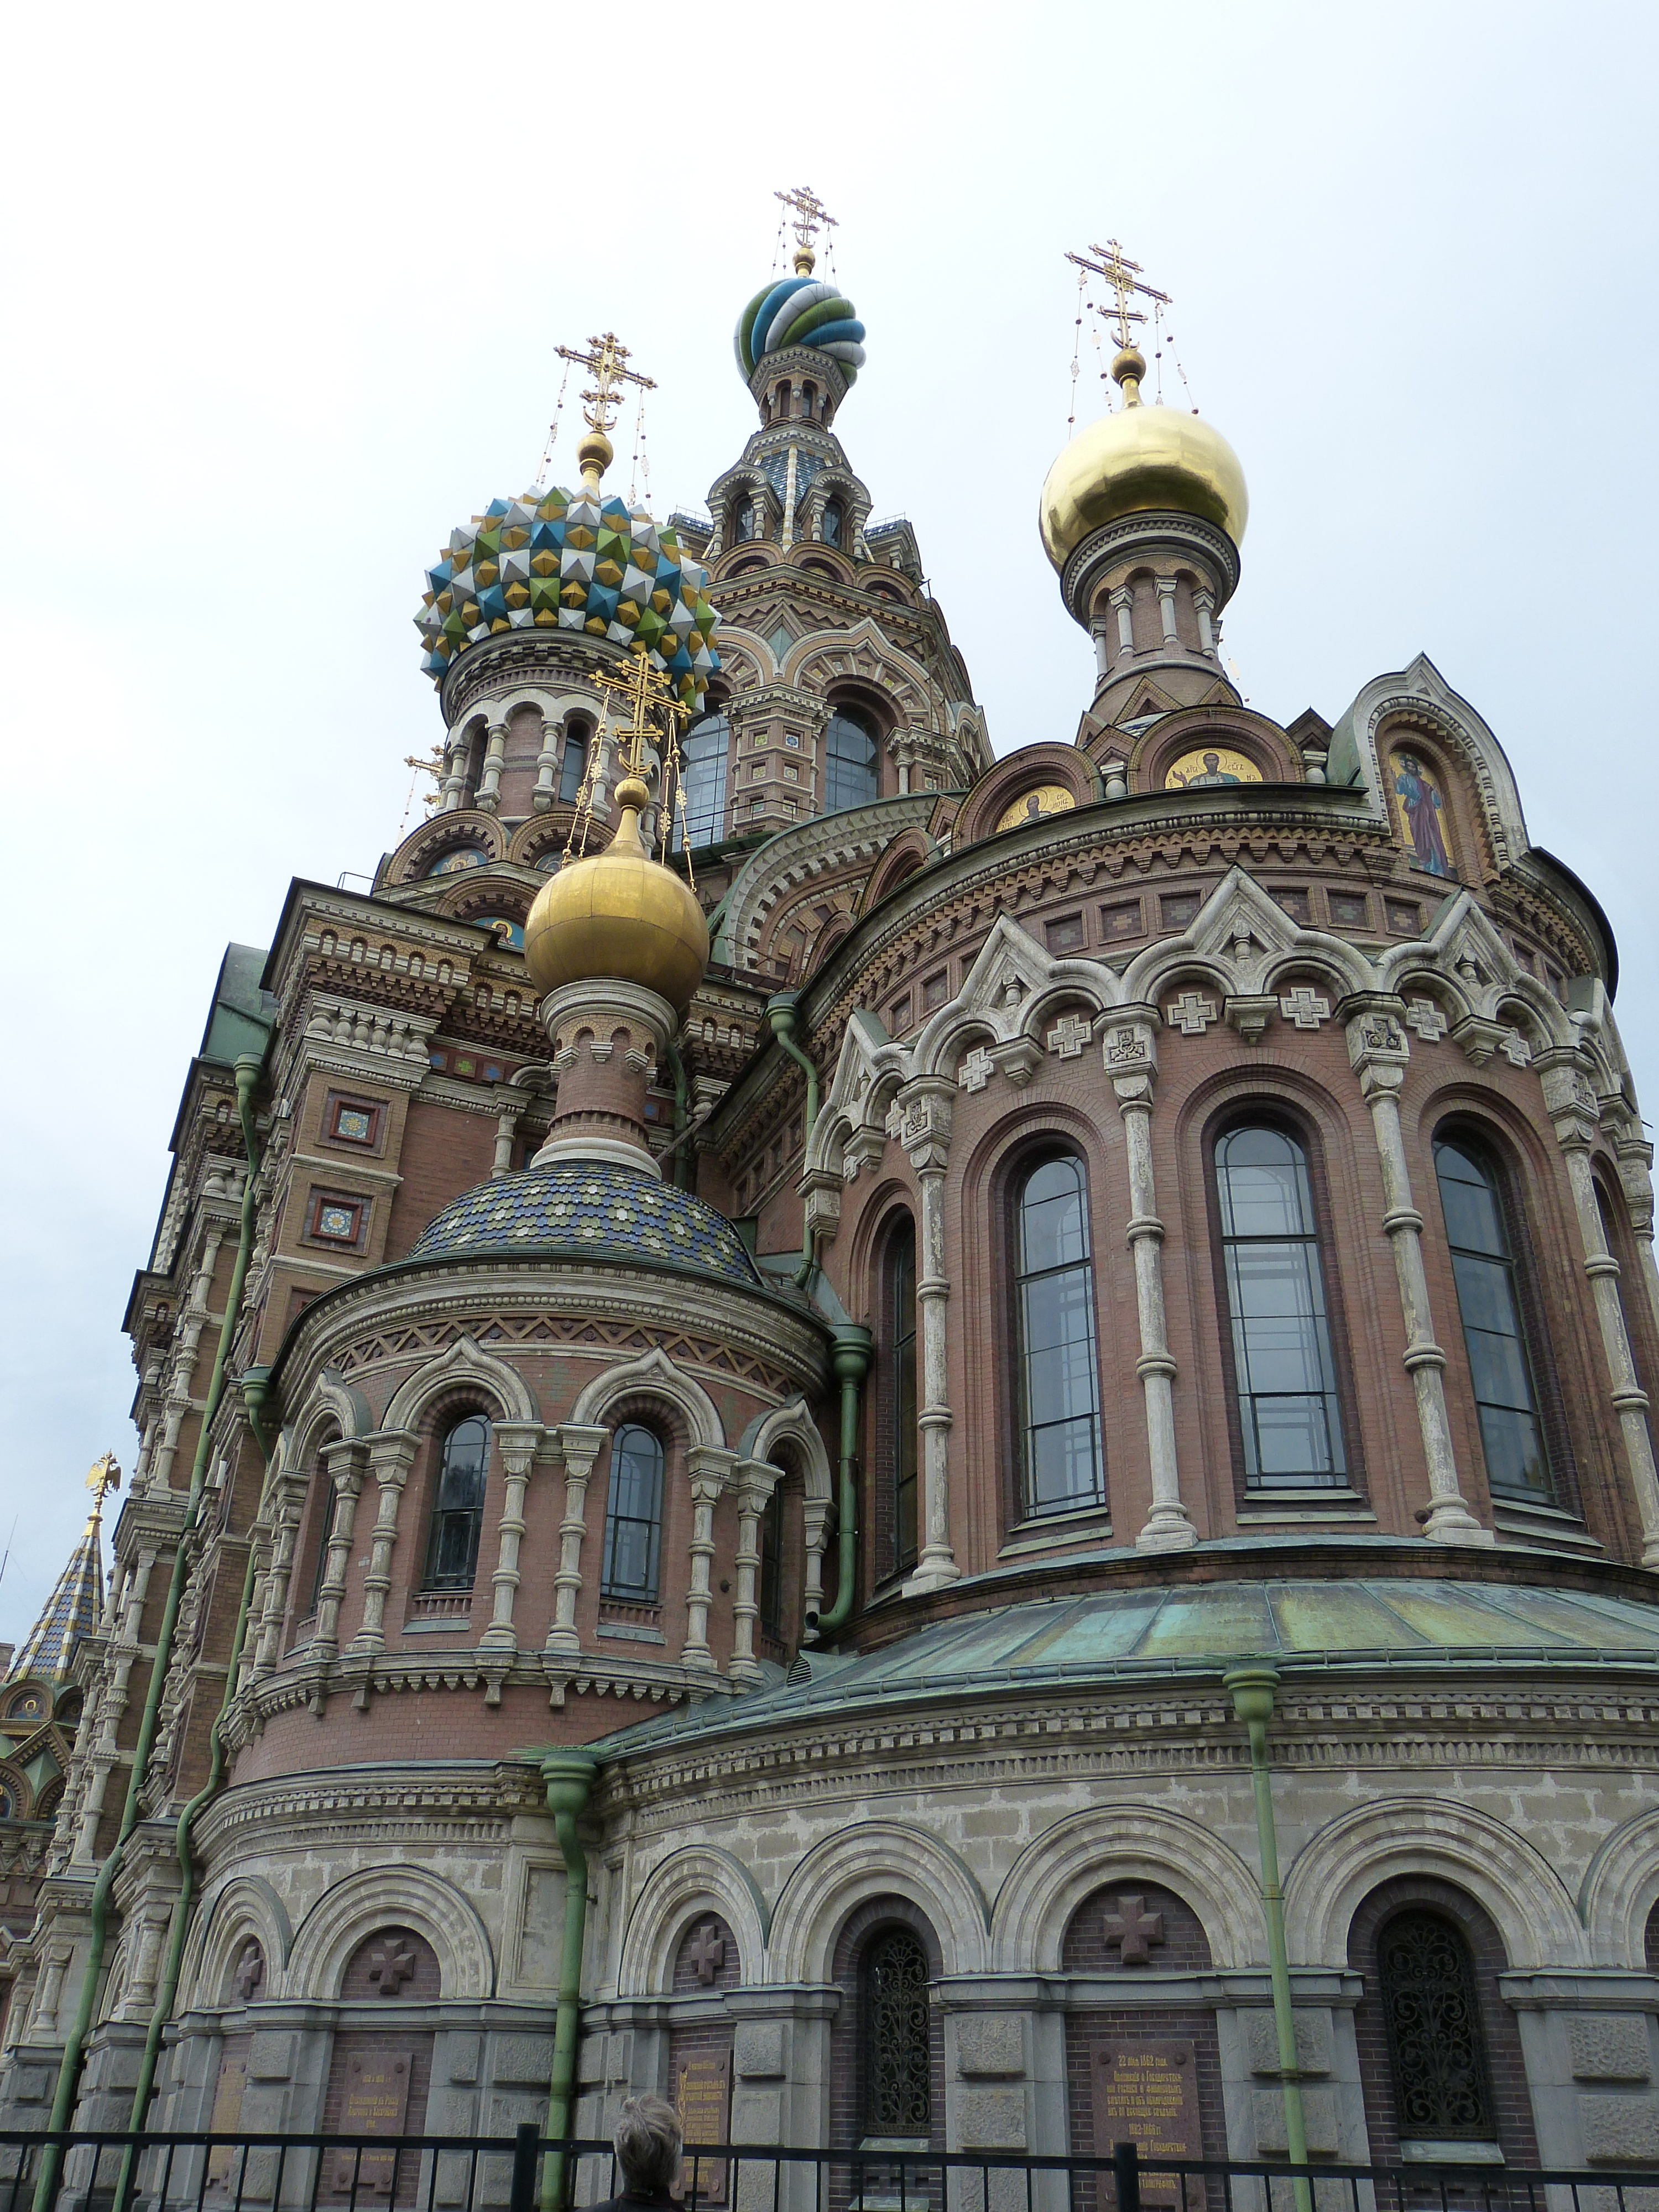
architecture, building, landmark, facade, church, cathedral, cross, place of worship, ornament, baptistery, places of interest, gold, synagogue, orthodox, basilica, dome, russia, historically, st petersburg, historic site, byzantine architecture